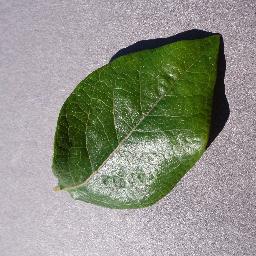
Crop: blueberry
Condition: healthy